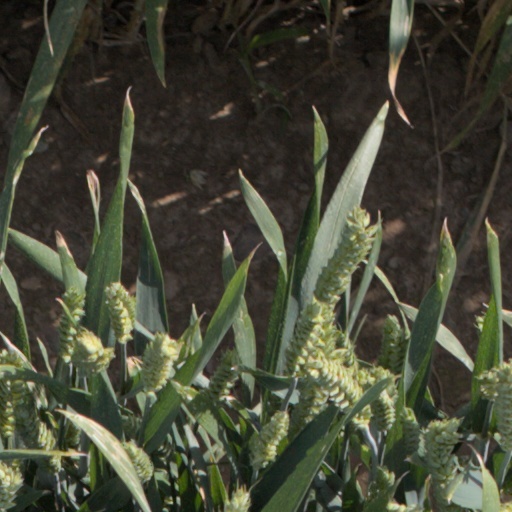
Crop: wheat